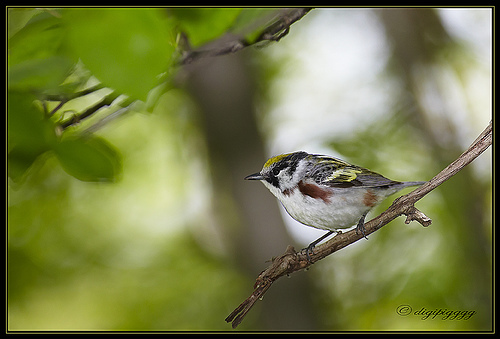
a white bellied bird with yellow wingbars, yellow crown, and white cheek patch.
this is a white bird with brown and yellow spots and a small black beak.
a little round bird with a yellow crown, black bill, and striped wings.
this is a white bird with a black and yellow wing, a brown spot on its side and a yellow crown.
this smaller bird has a white belly and breast with a yellow crown and white wingbar.
this bird has wings that are black with a rotund body
this particular bird has a belly that is white and red
this bird has a yellow crown, grey primaries, and a white belly.
a small rounded white bird with a very tiny beak, a yellow crown, and red patches under wing and rump.
the bird has a short pointed beak with a yellow crest on it's head, and black wings with yellow patches toward the shoulders.
Species: Chestnut Sided Warbler